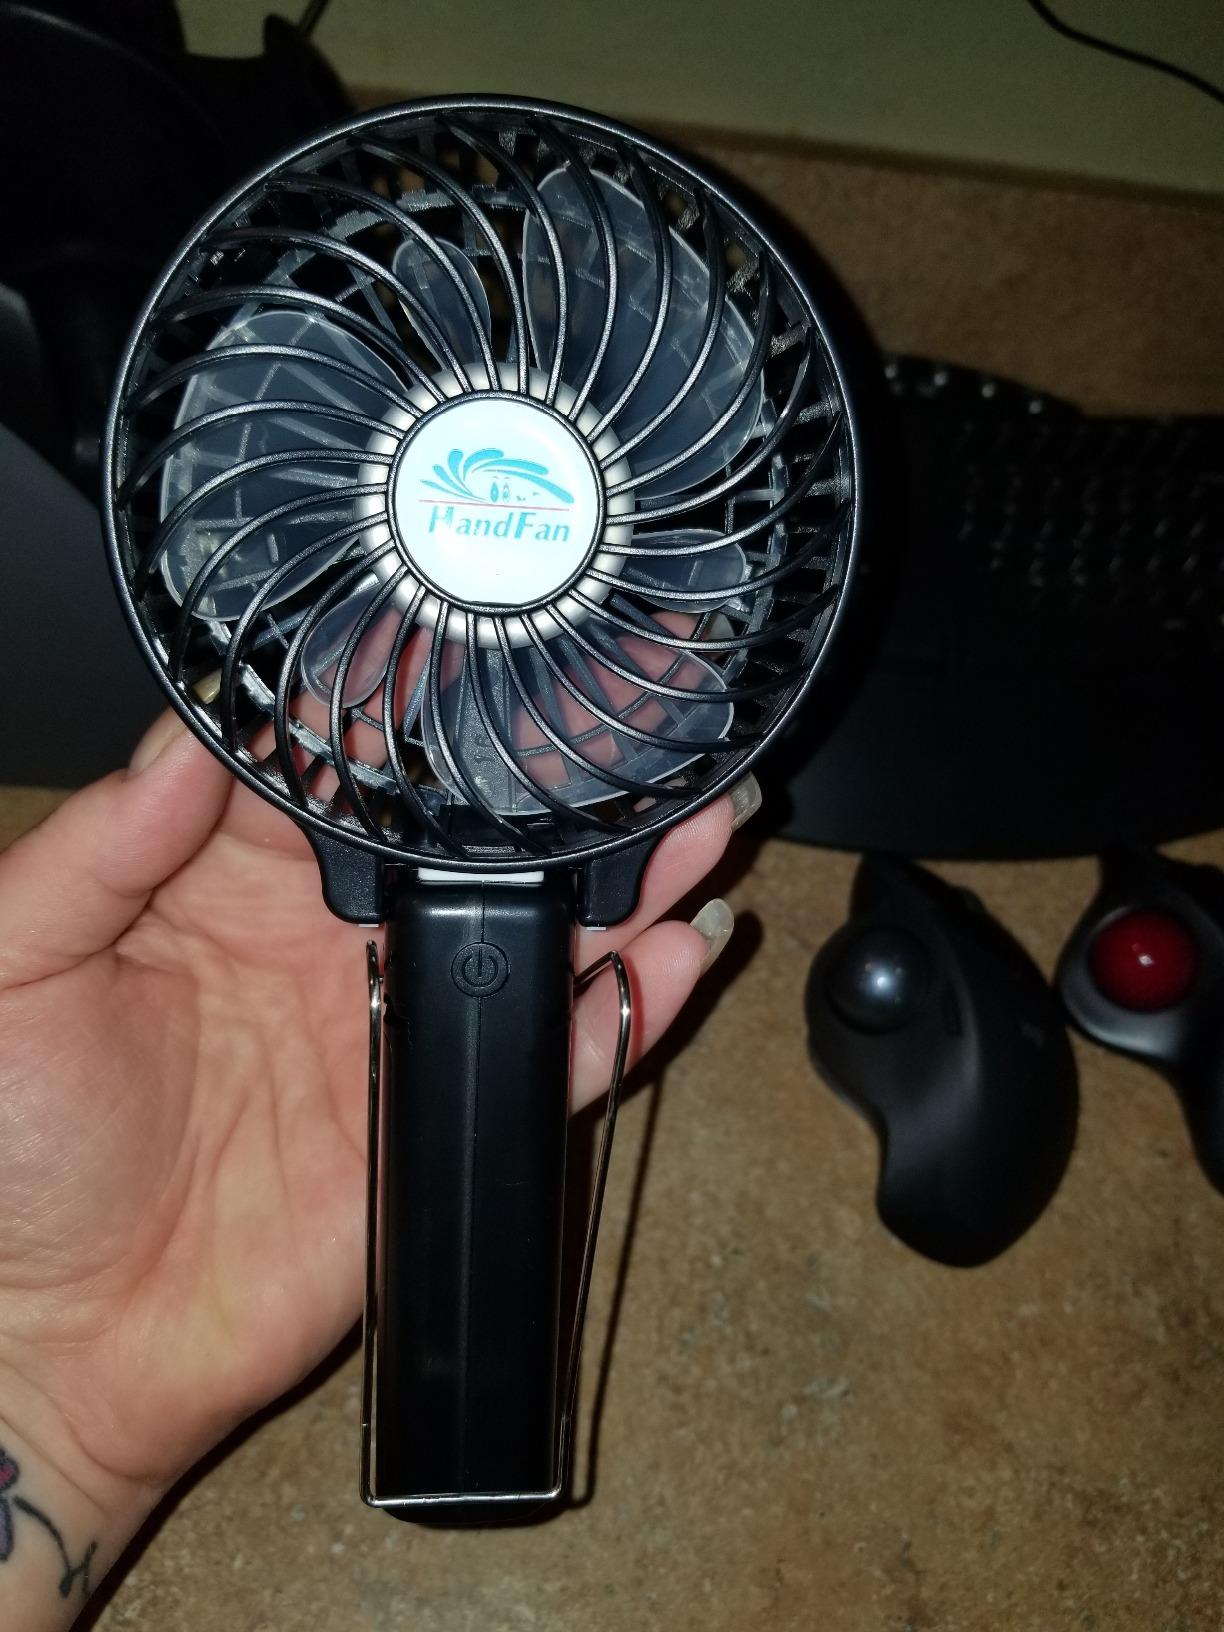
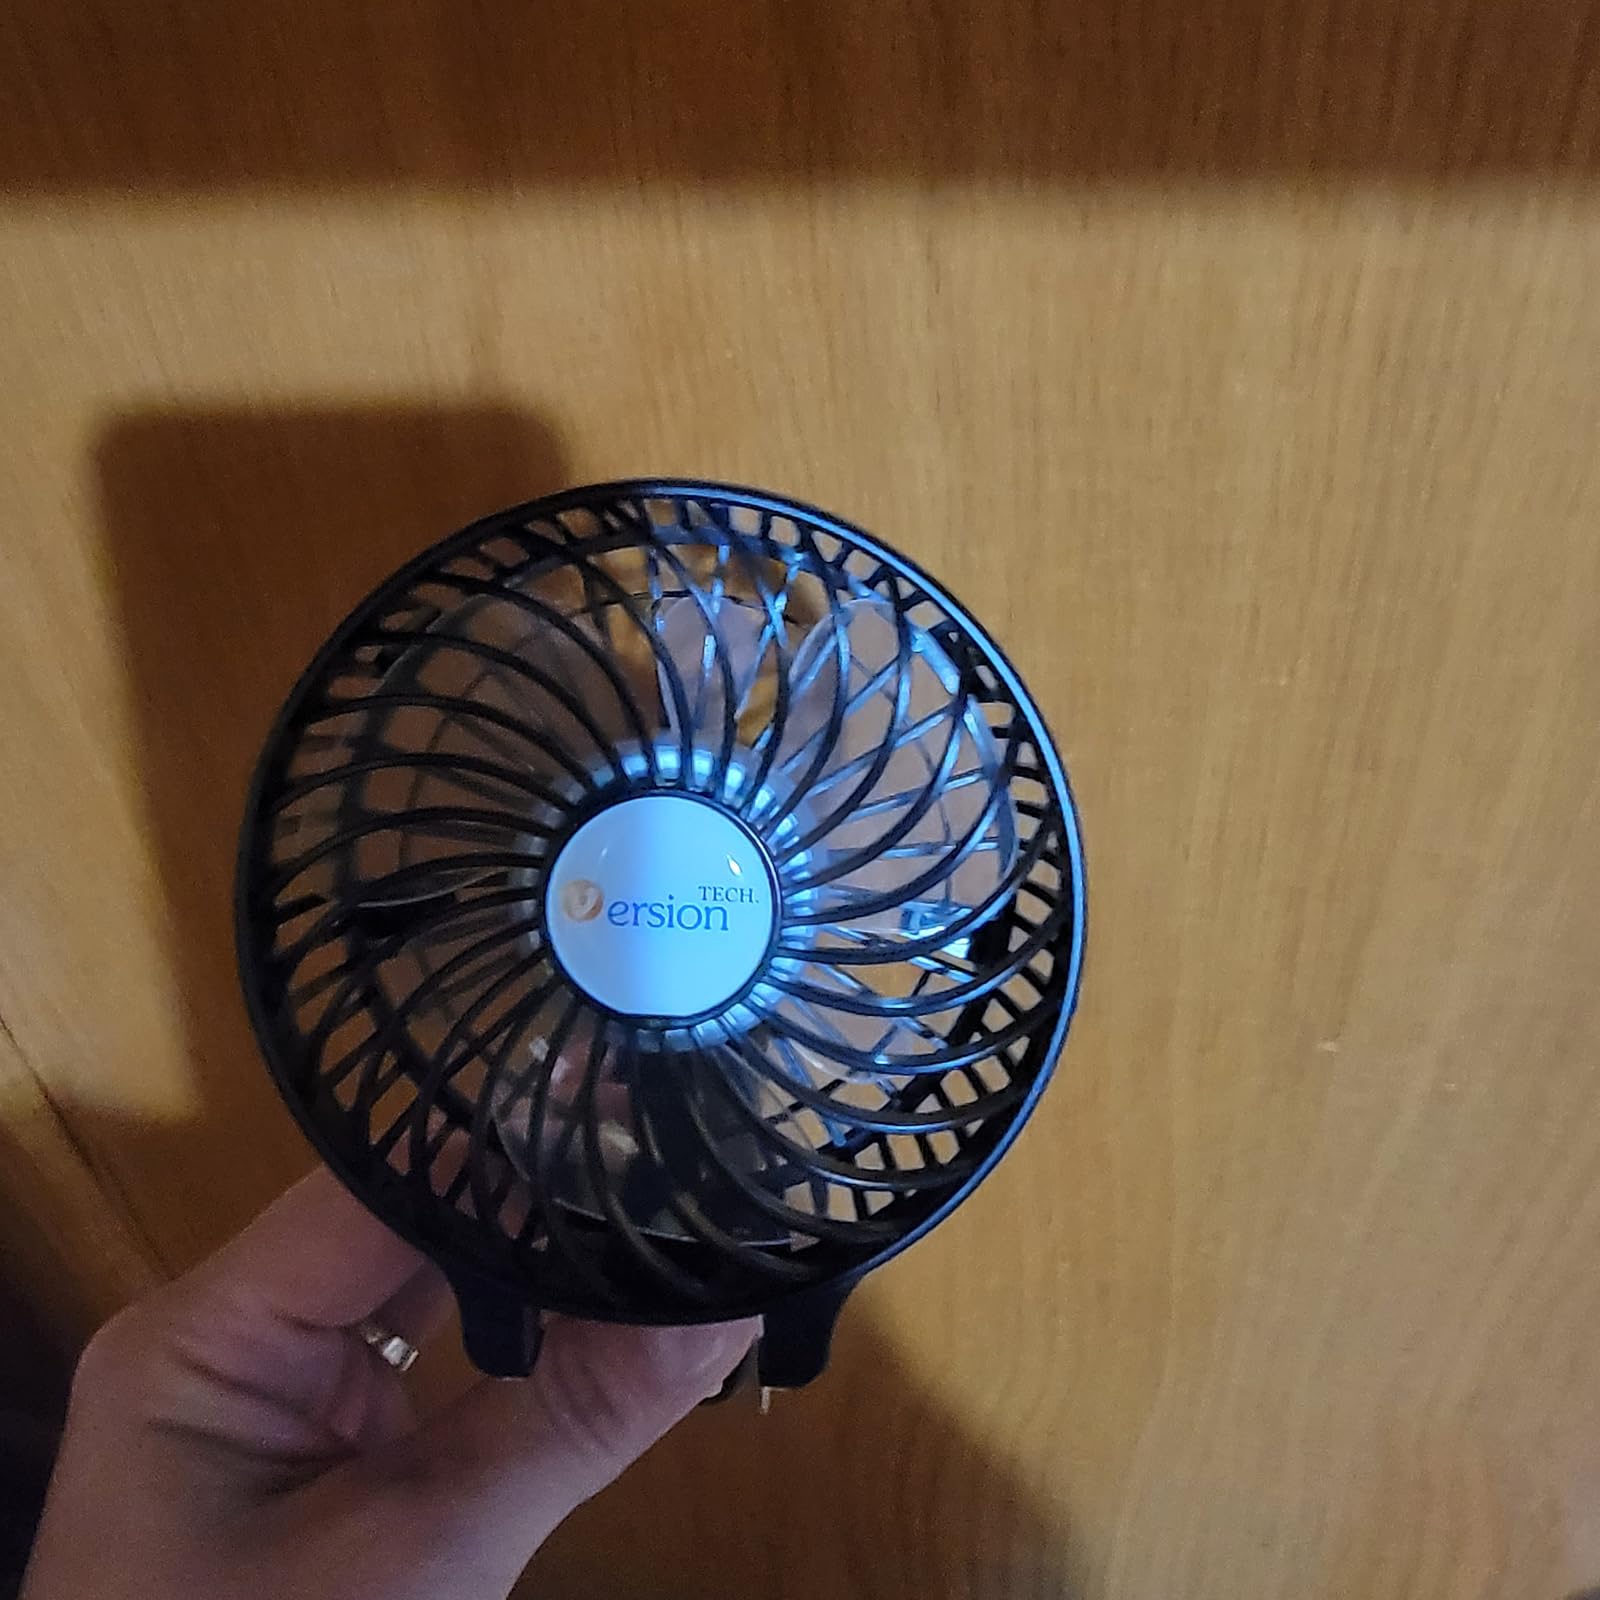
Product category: fan
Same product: yes